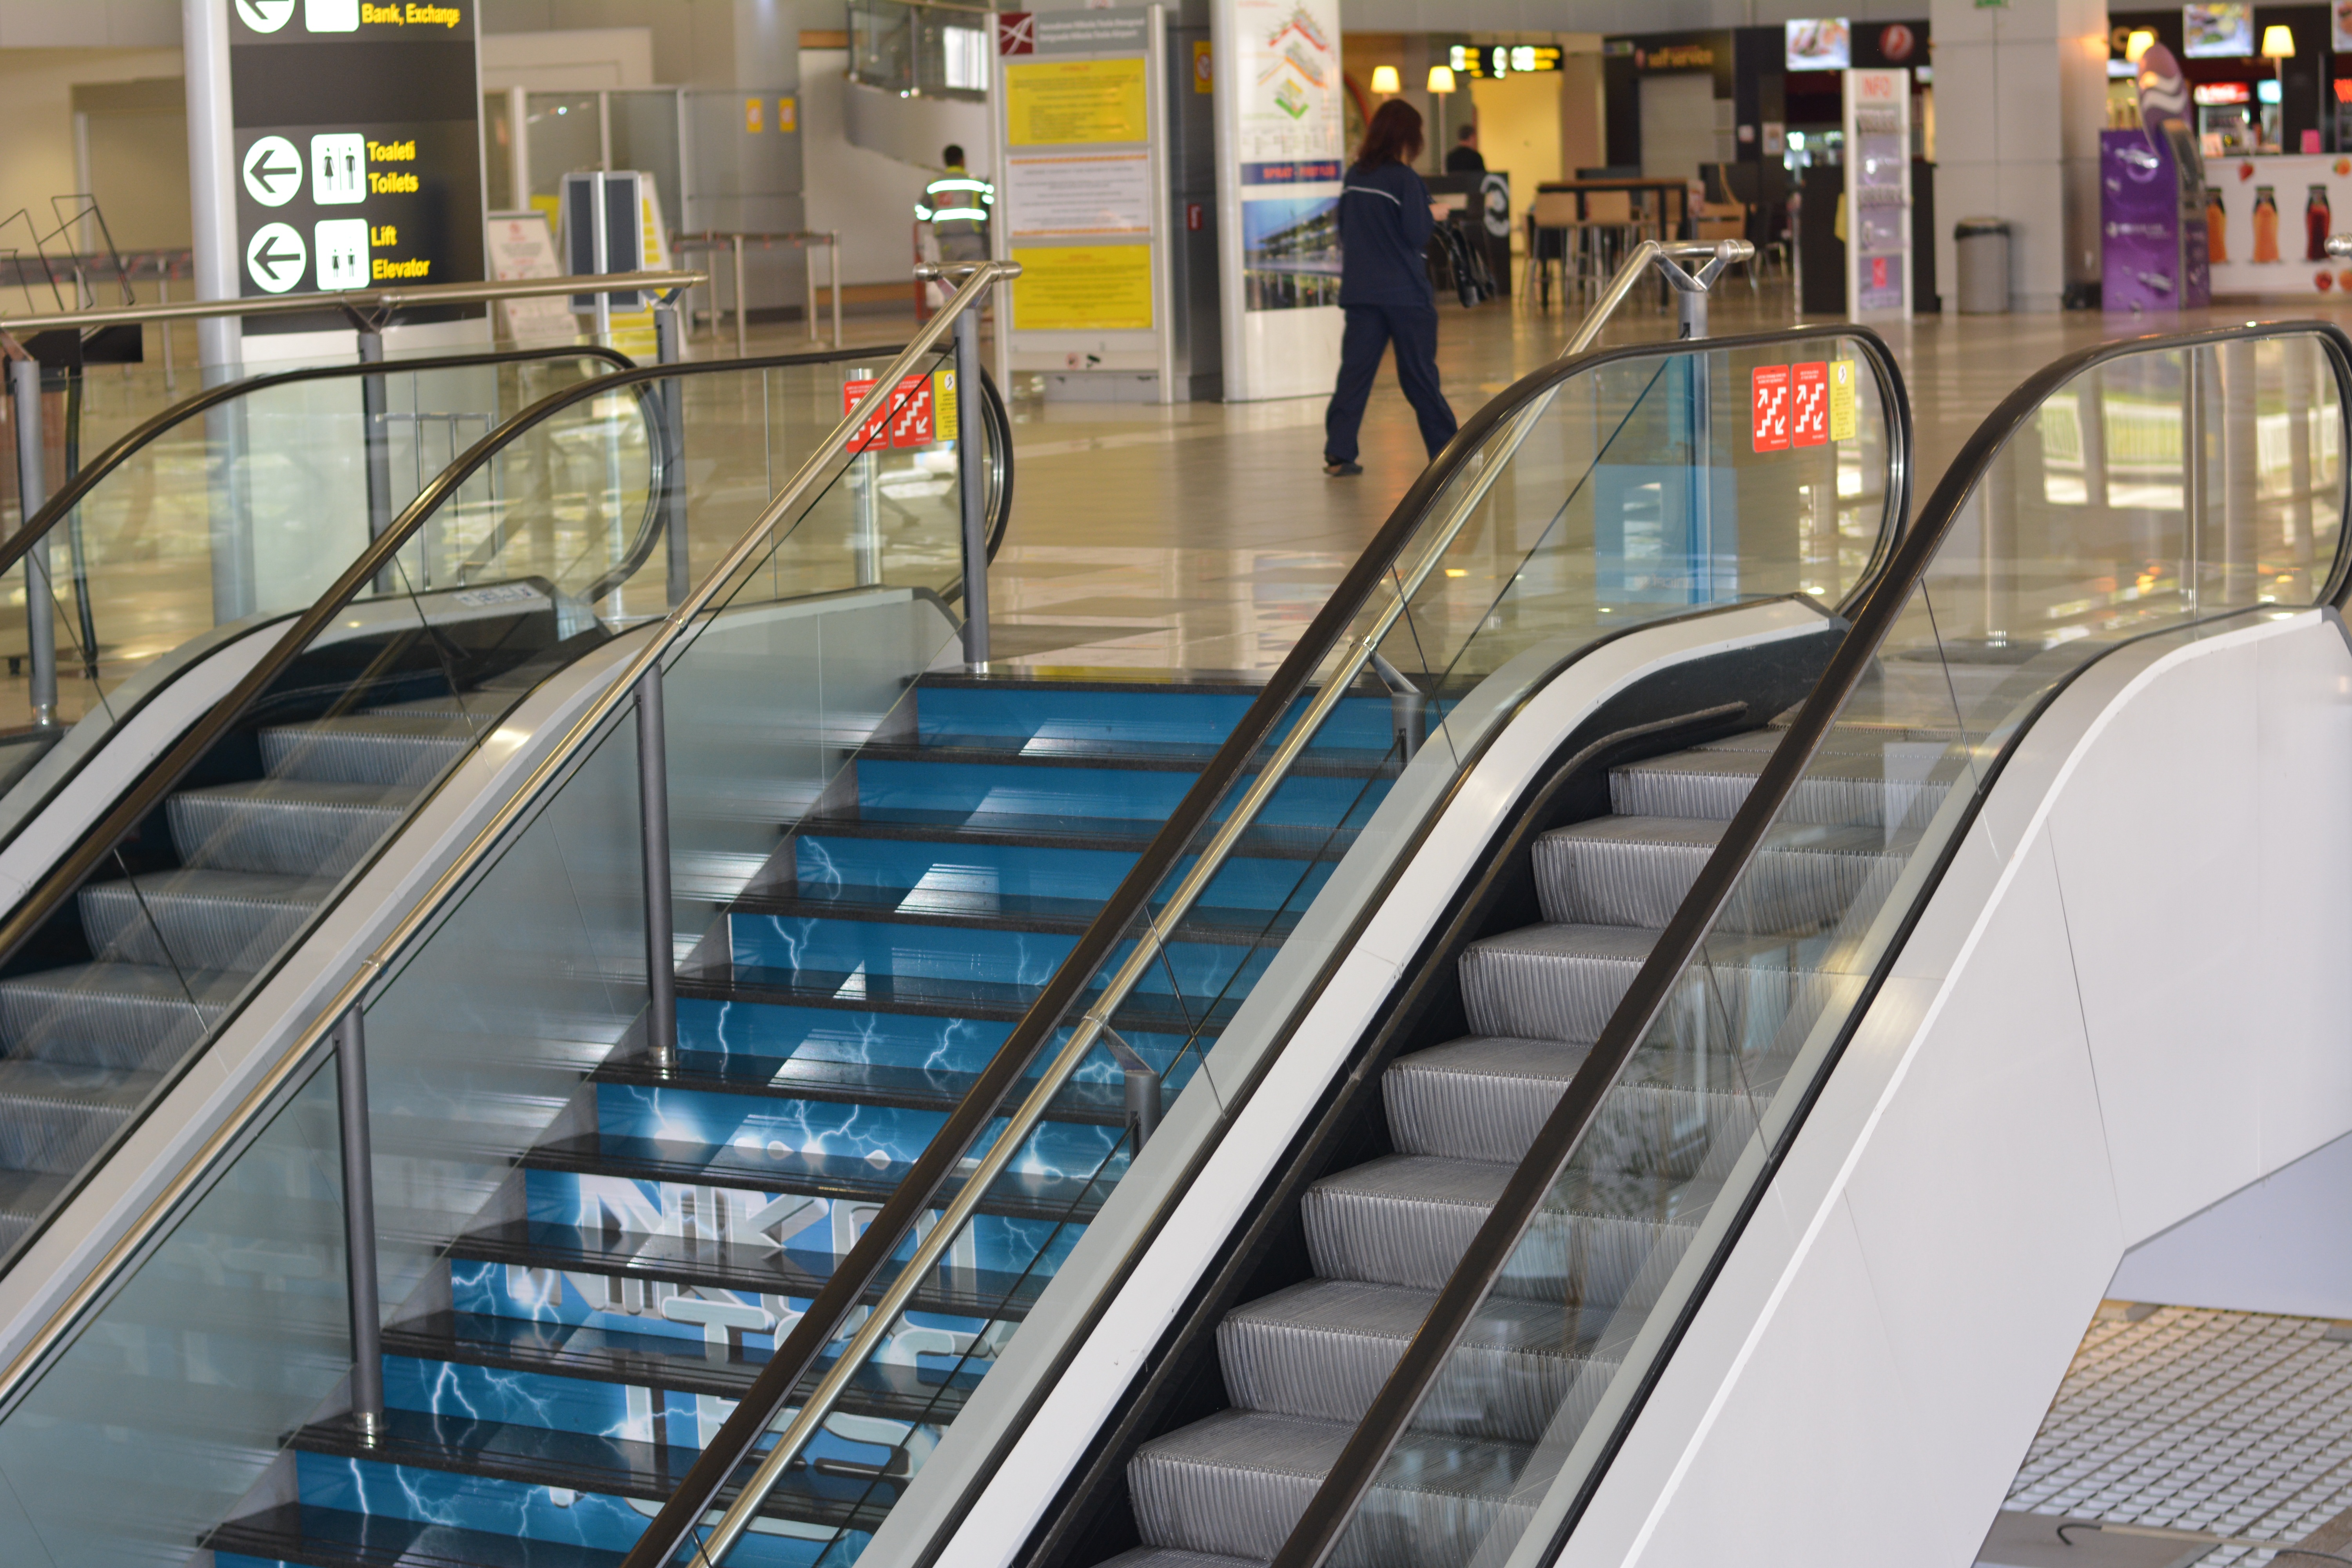
floor, building, urban, escalator, transport, vehicle, train station, modern, public transport, mall, shopping mall, metropolitan area, rapid transit